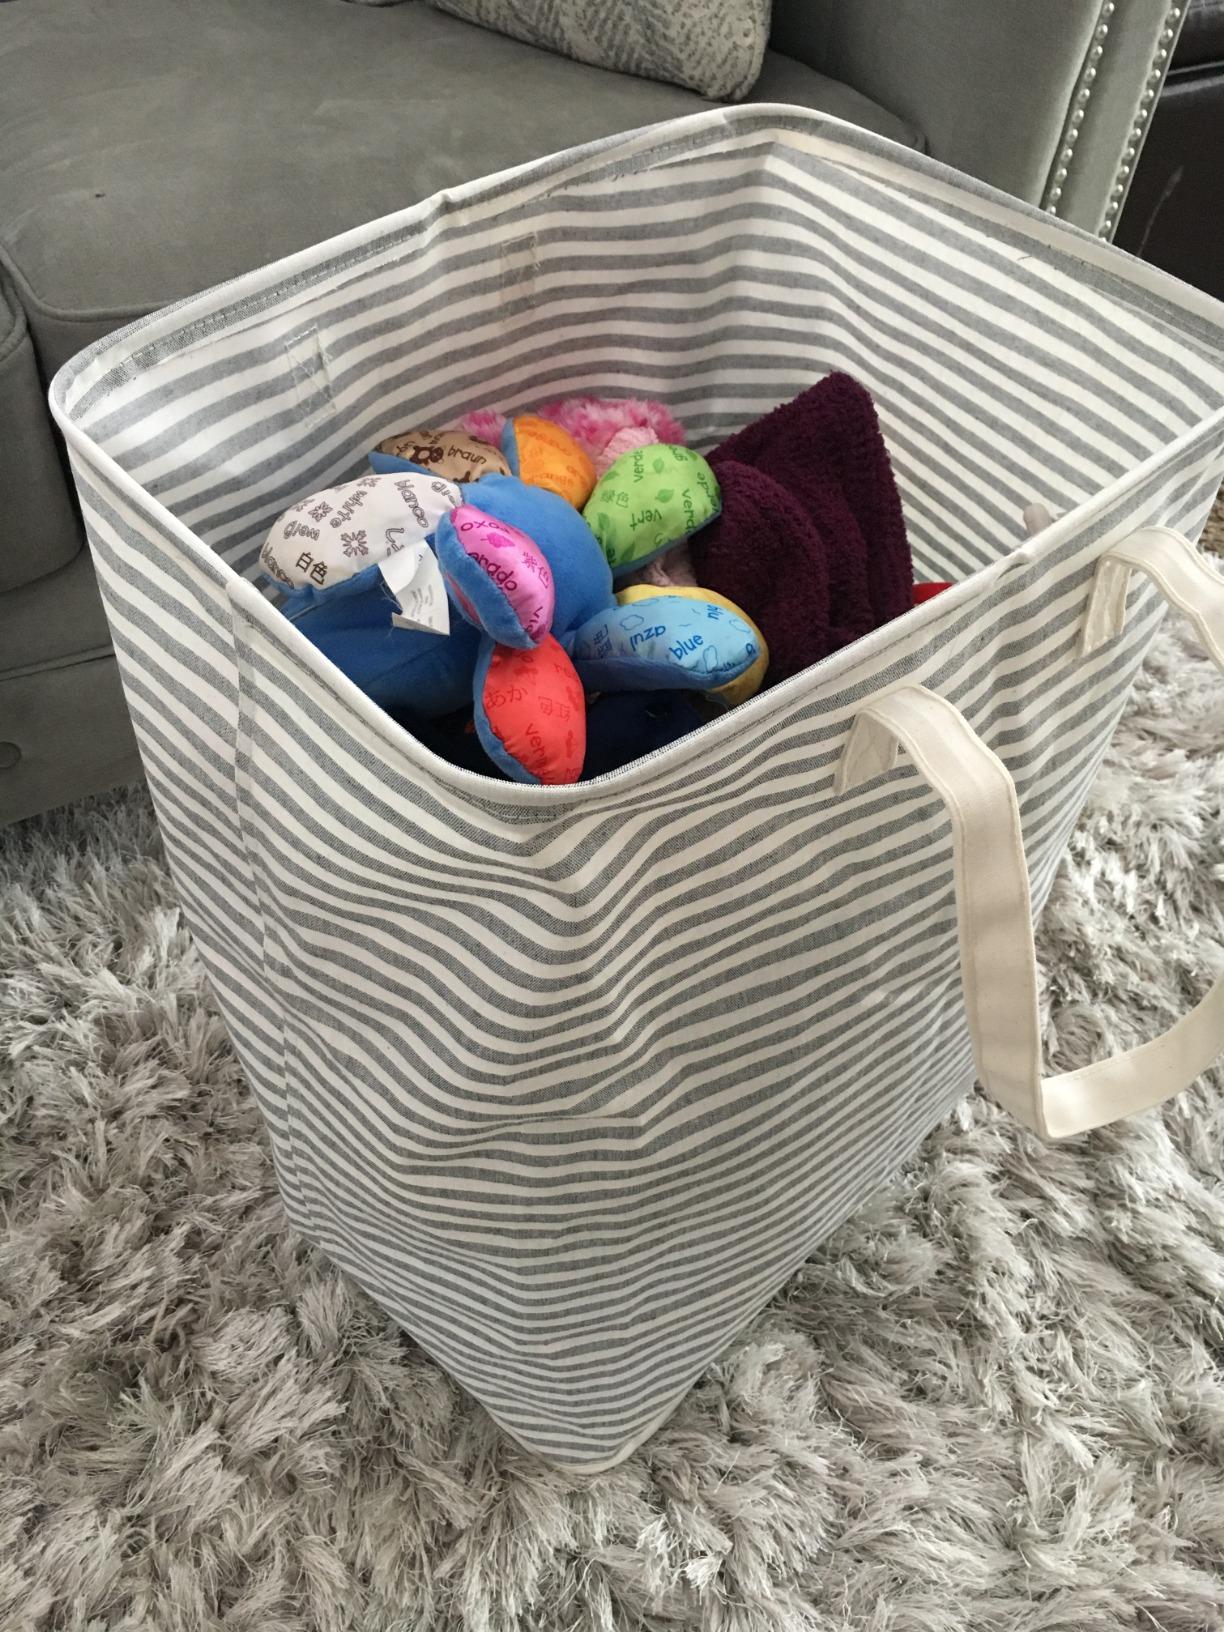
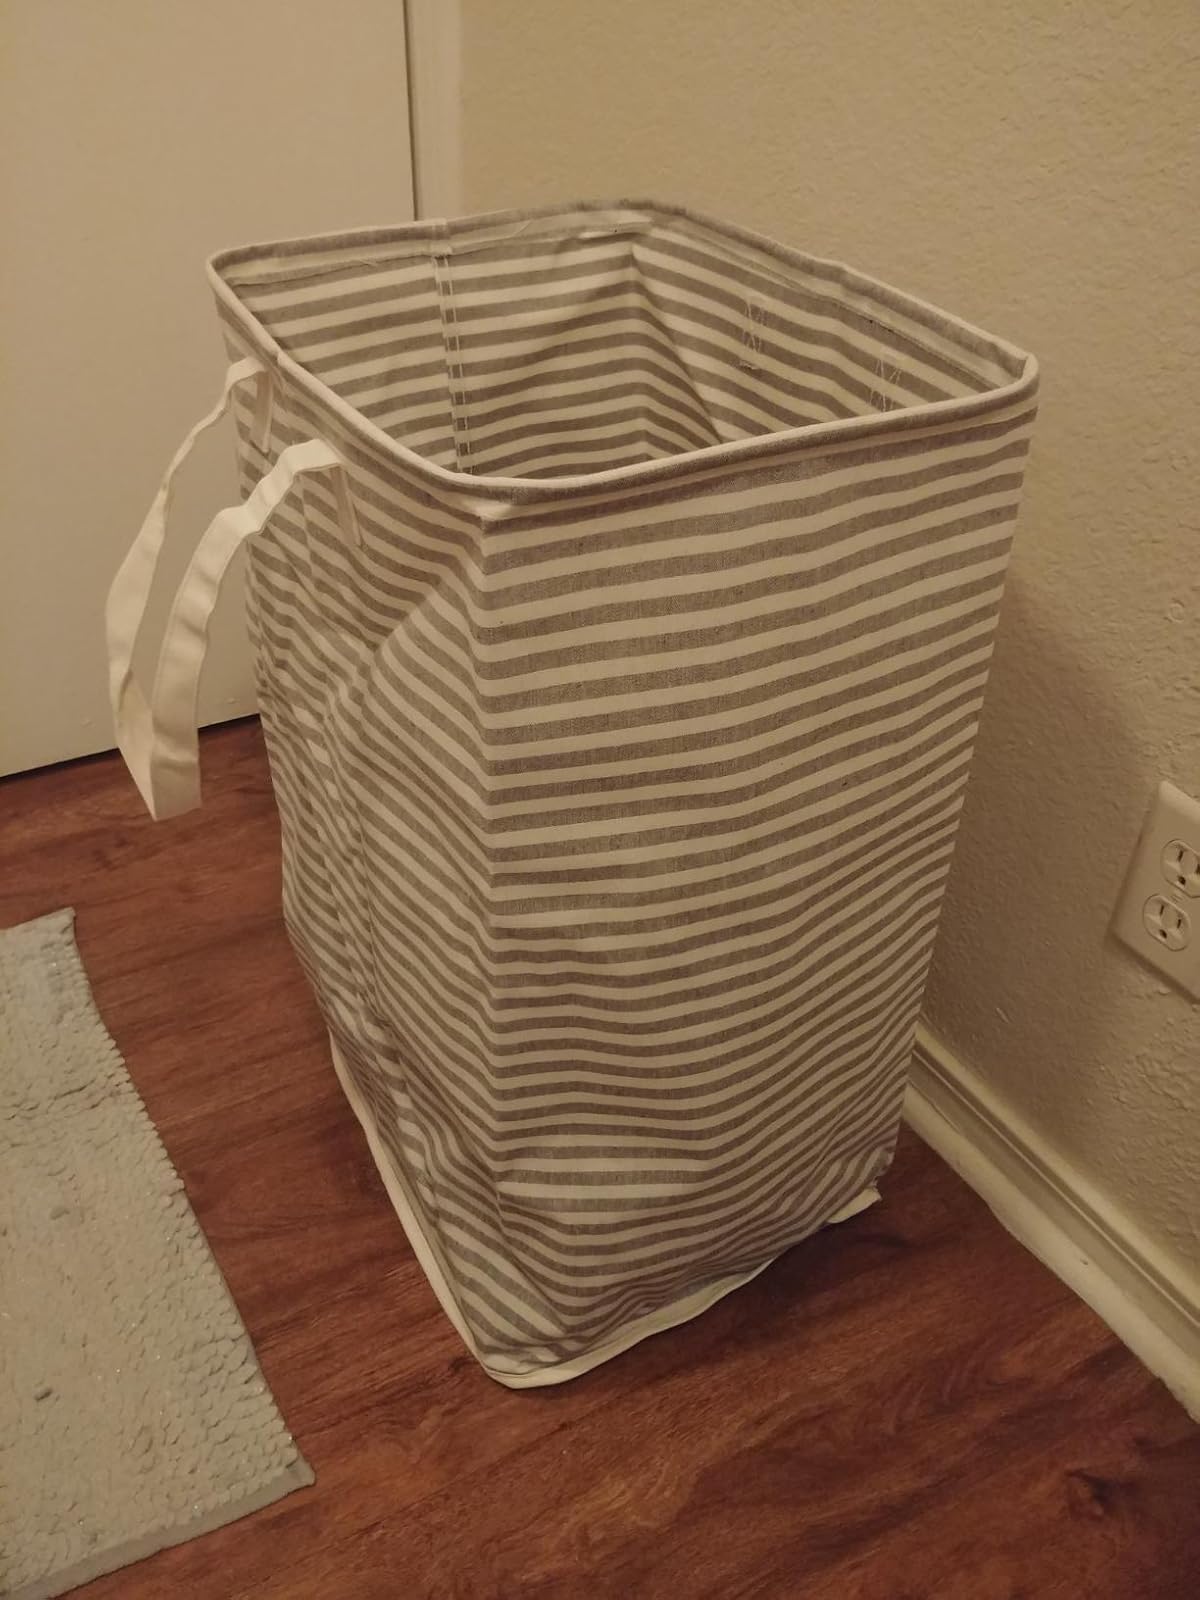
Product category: items_hamper
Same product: yes